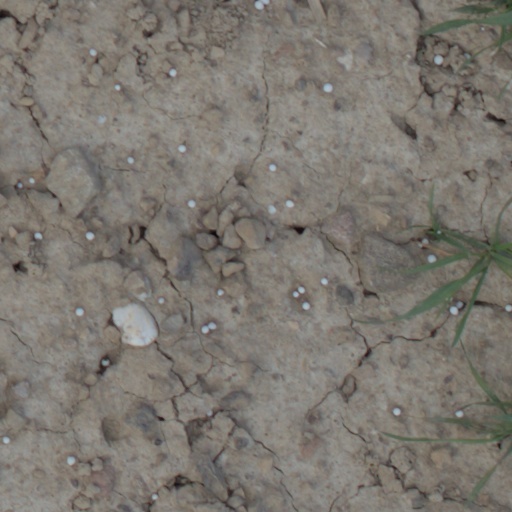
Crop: wheat